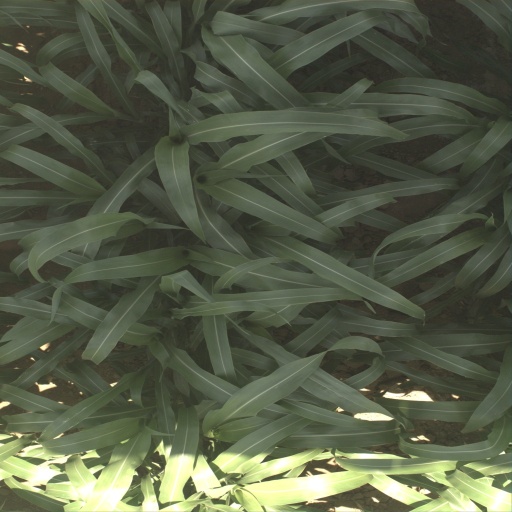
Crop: sorghum